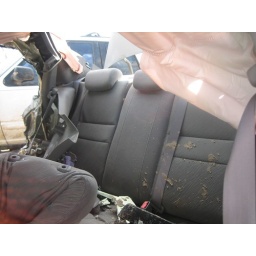
I'm amazed at how intact the back seat looks considering that the back window blew out in one big piece.